Yeoval, New South Wales

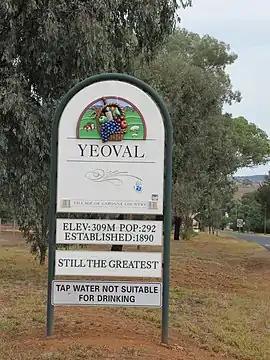
Yeoval entrance sign

Yeoval is a small village in the Central Western district of New South Wales, Australia. The town lies in Cabonne Shire. However, a small part lies over Buckinbah Creek in Wellington Shire which is referred to as North Yeoval. Yeoval is located between Dubbo and Orange. The town was the childhood home of Australian poet Banjo Paterson, who lived on the nearby Buckinbah property, and many of his poems reflect the area. A Banjo Paterson Museum is open to visitors.